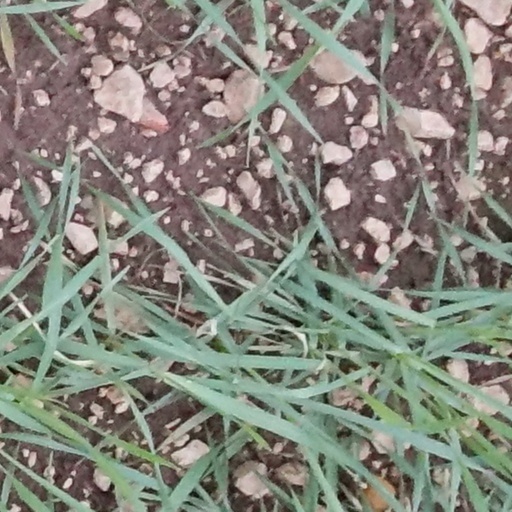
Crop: wheat